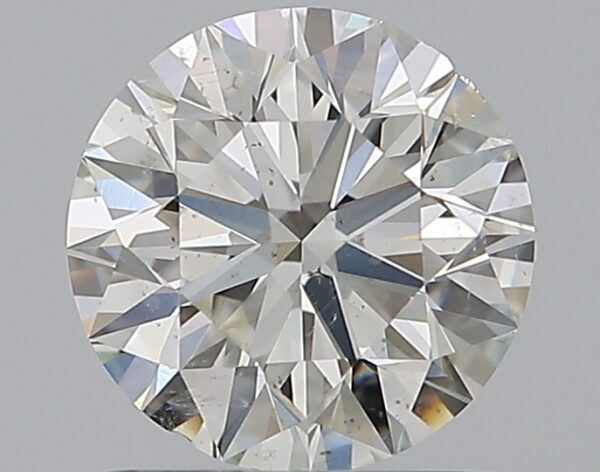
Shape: round
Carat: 1
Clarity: SI1
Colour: I
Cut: EX
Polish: EX
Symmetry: EX
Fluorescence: N
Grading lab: GIA
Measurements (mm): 6.33 x 6.37 x 3.99